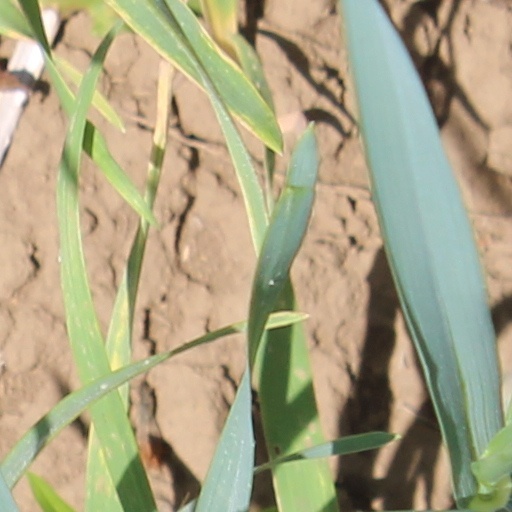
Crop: wheat